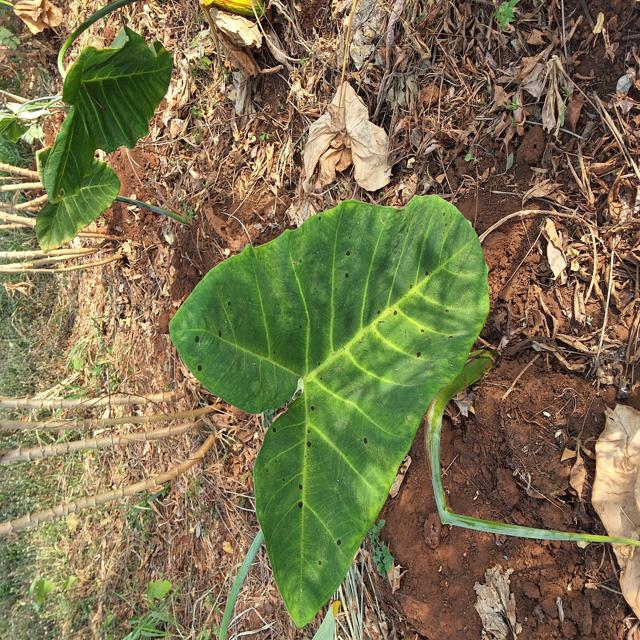
Label: Healthy